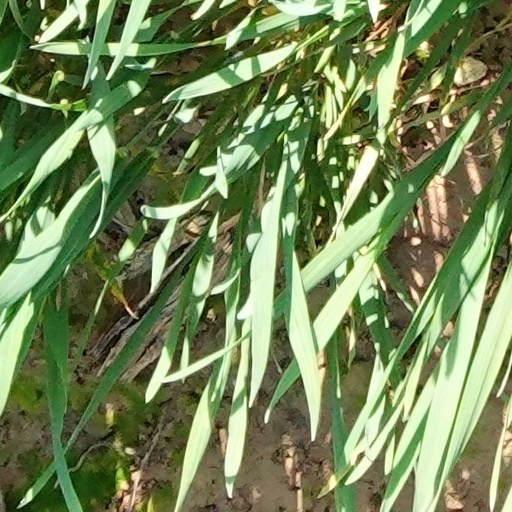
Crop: wheat